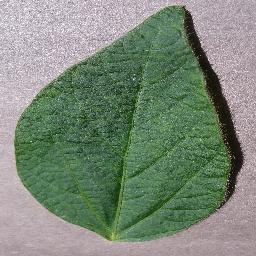
Label: Soybean___healthy